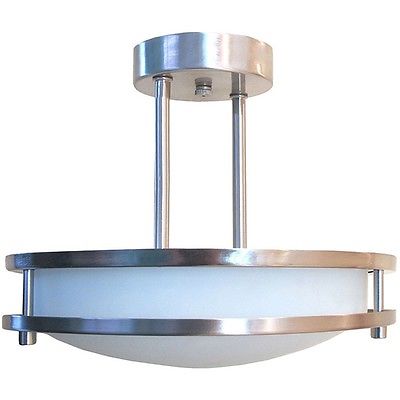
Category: lamp